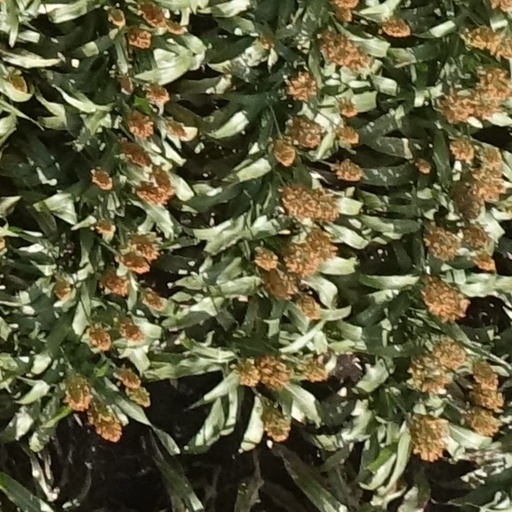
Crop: sorghum